Jack Tar Hotels

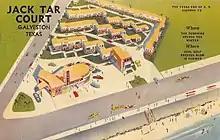
Jack Tar Galveston

There was a 225-room Jack Tar Hotel in Galveston, Texas, as described above. It was located at the intersection of Seawall Boulevard and Broadway.